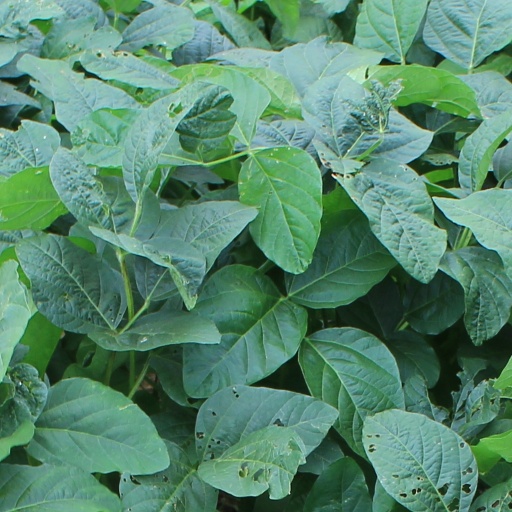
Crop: soybean